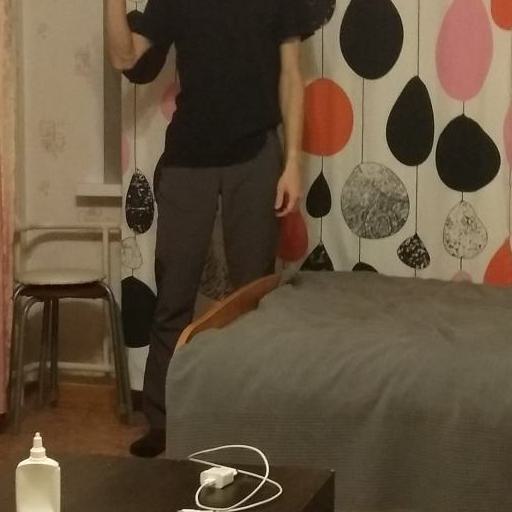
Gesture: no_gesture